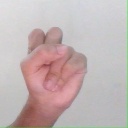
अक्षर: स